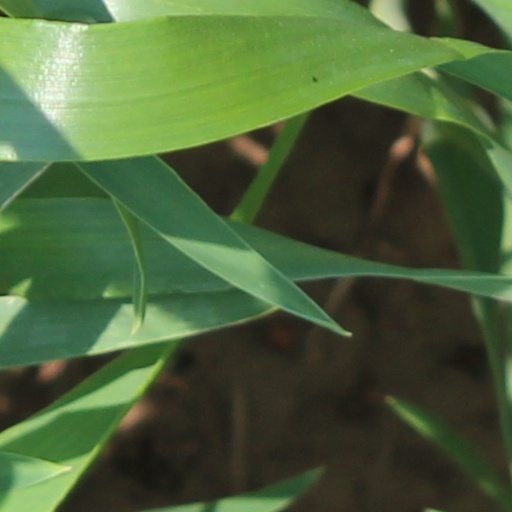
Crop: wheat